Frequency selective surface

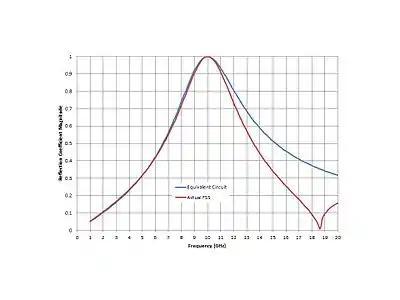
Equivalent Circuit Approximation to crossed-dipole bandstop FSS

Fig. 2.4.3-1 shows the comparison in reflection between a single-layer crossed dipole FSS and its fitted equivalent circuit. The equivalent circuit is a series connection of a capacitor and inductor placed in parallel across the transmission line, as in Fig. 2.4.1-2. This resonator produces a short circuit condition at resonance. The fit is very good below the resonance though not nearly as good above.